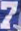
Number: 7